Fort Edmonton Park

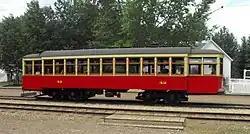
Streetcar

This was the house of Alexander Cameron Rutherford, the first Premier of Alberta and founder of the University of Alberta, from July 1895 until February 1911. It was moved to Fort Edmonton Park from its original location in south Edmonton in July 1968 to become a focal point of the park. It is distinct from Rutherford's later residence located on the University of Alberta campus.